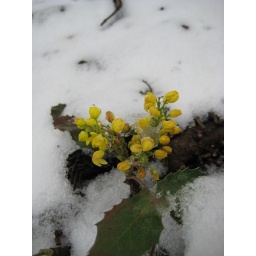
little yellow flowers in the snow